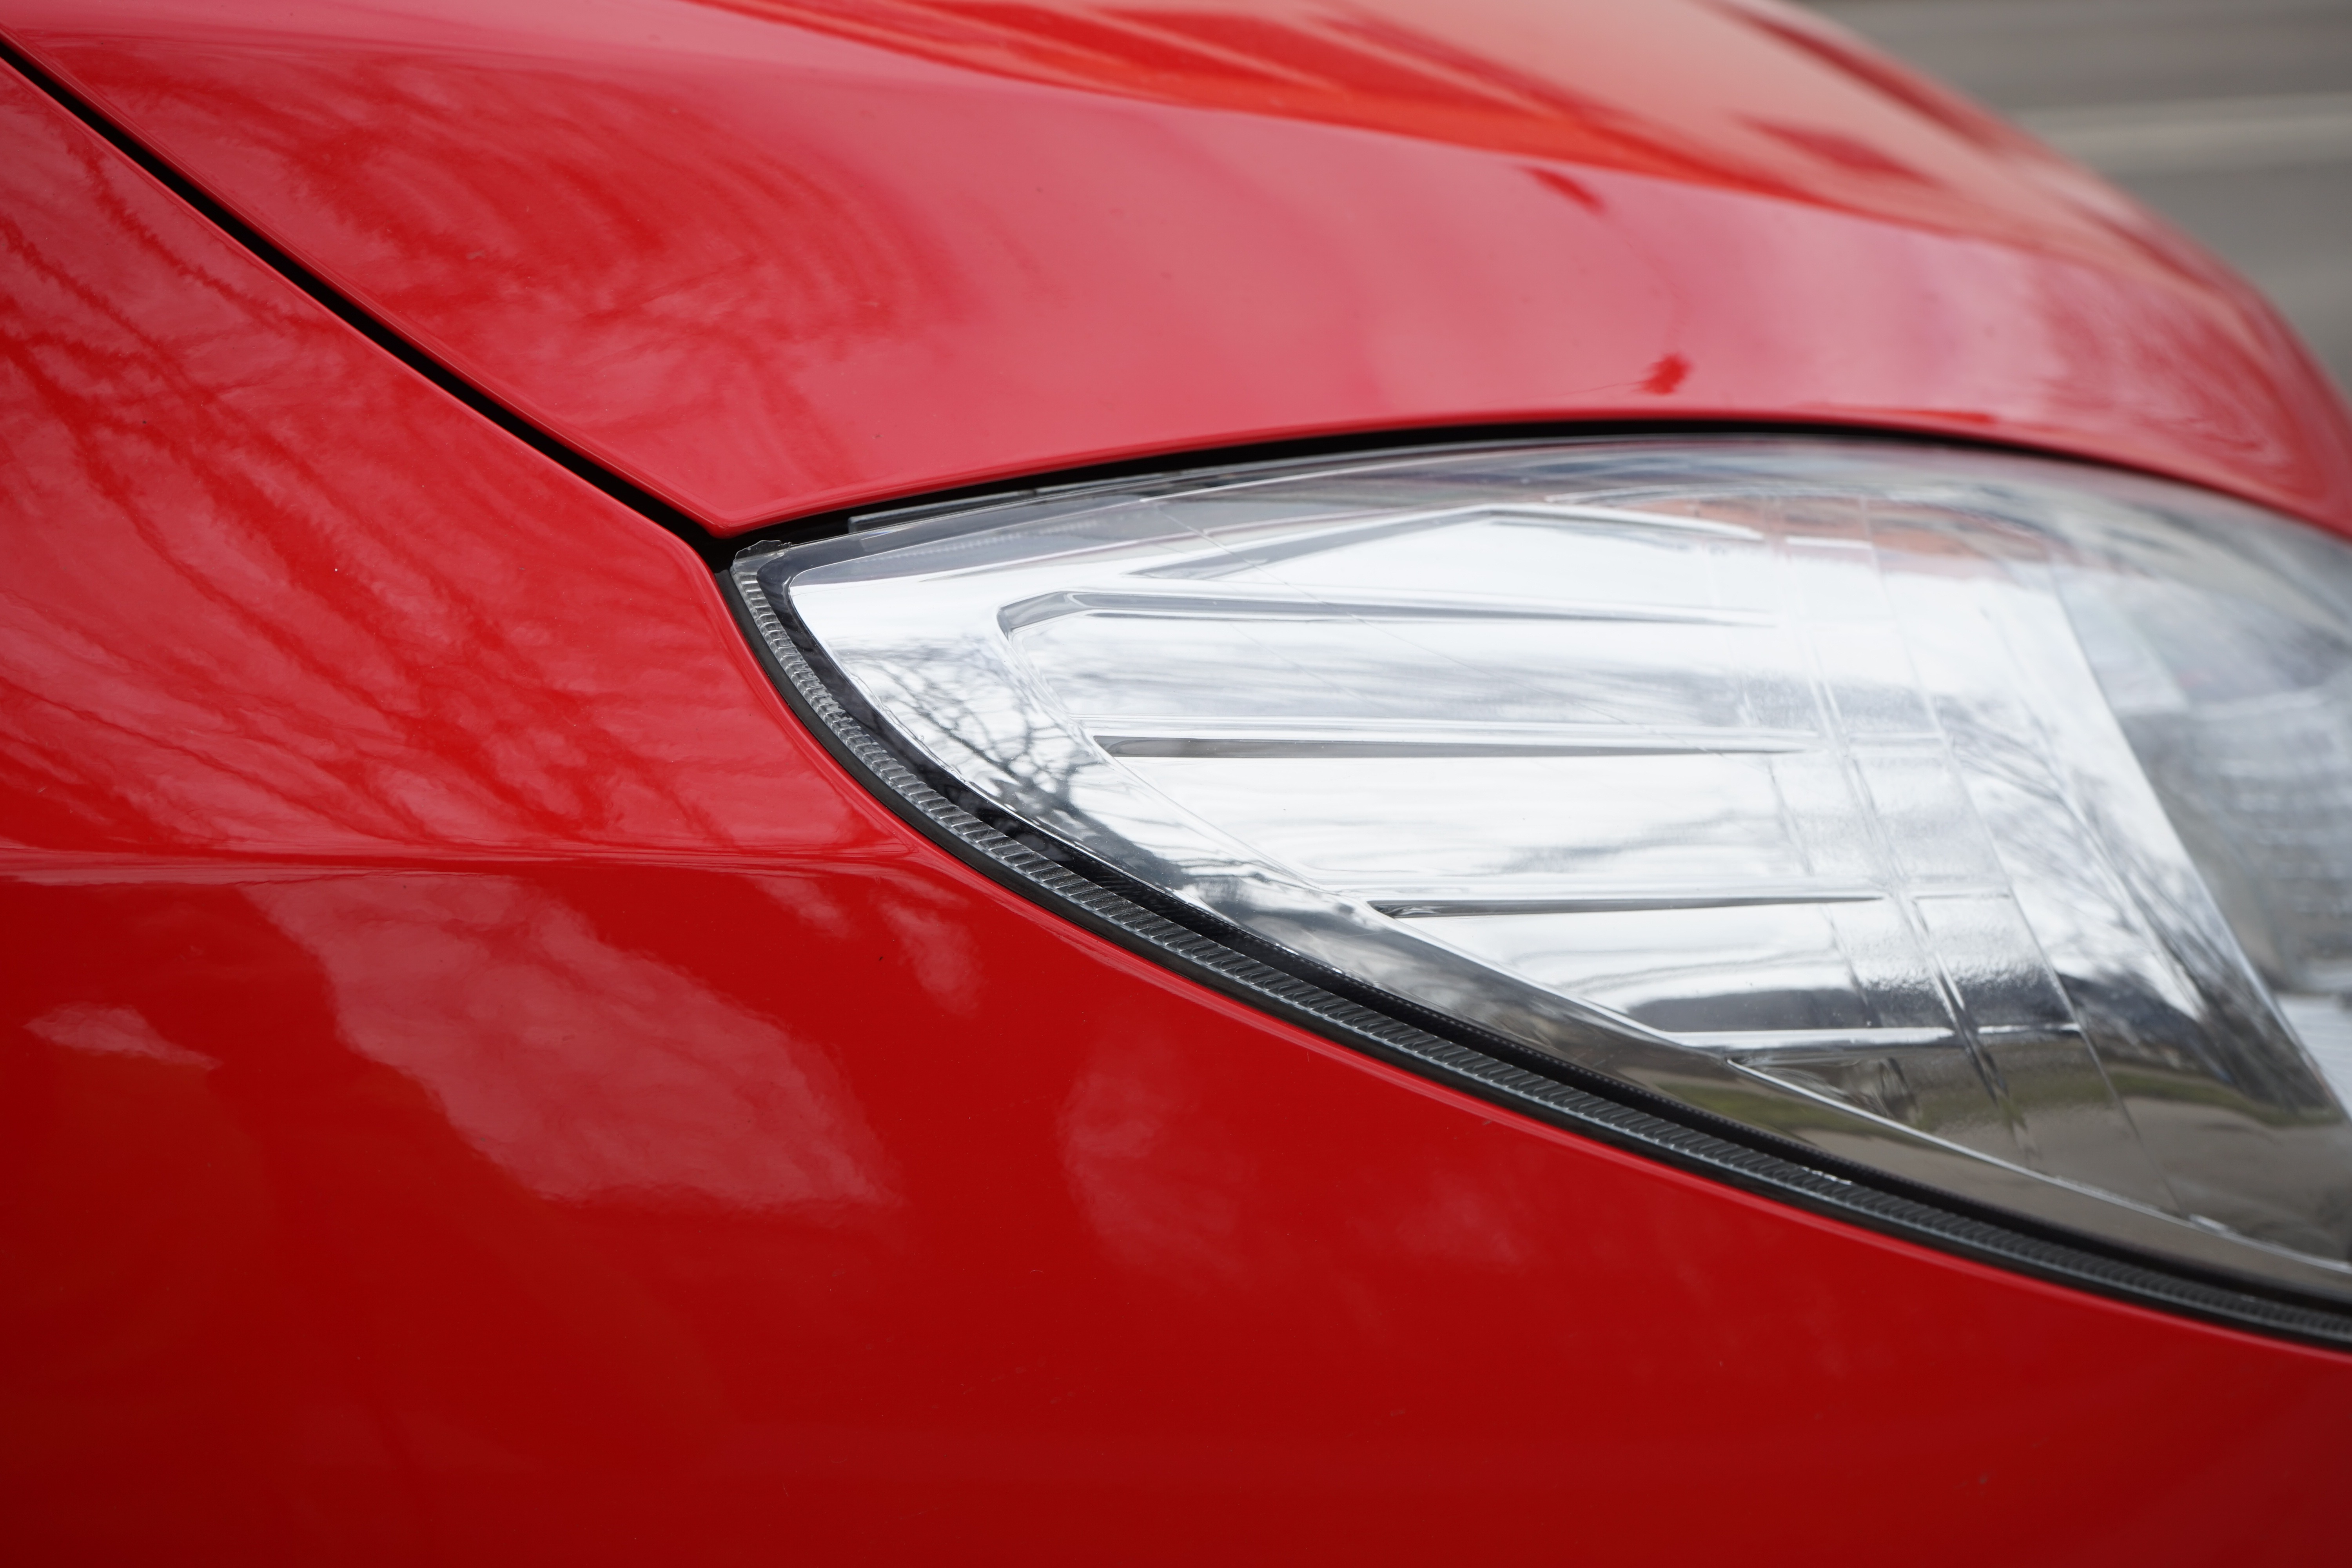
light, car, wheel, red, vehicle, lighting, spotlight, sports car, bumper, supercar, car headlights, land vehicle, front headlight, car paint, automobile make, automotive exterior, automotive design, luxury vehicle, family car, executive car